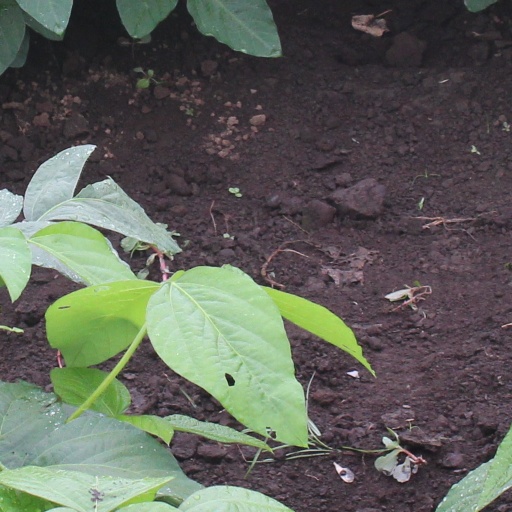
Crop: soybean